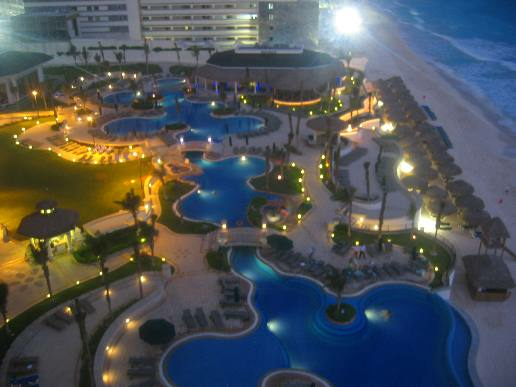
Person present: No